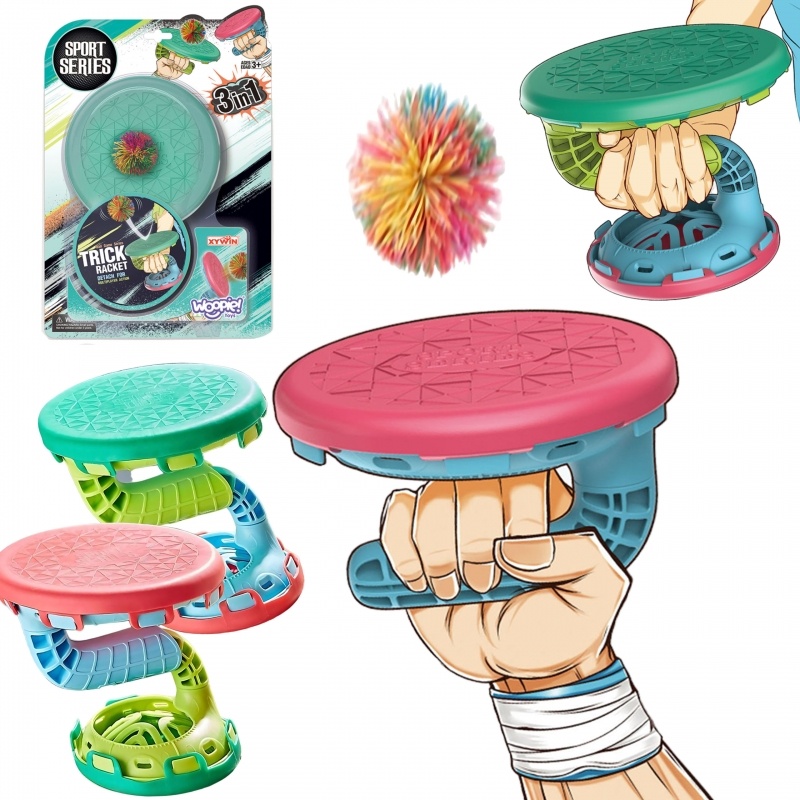
WOOPIE Gra Zręcznościowa Złap Piłkę
Odkryj nowy wymiar aktywnej zabawy dzięki sportowej rakietce 3w1 marki Woopie ! Ten innowacyjny zestaw to doskonała propozycja dla dzieci, które uwielbiają ruch, sportowe emocje i wyzwania. Ergonomiczna rakietka perfekcyjnie leży w dłoni, pozwala wykonywać niesamowite triki i szybko rozwijać zręczność! Dzięki niej każde miejsce zamieni się w boisko do sportowych szaleństw - w domu, ogrodzie lub na plaży. Niezależnie od wieku i umiejętności – ten zestaw gwarantuje radość i świetną zabawę! Charakterystyka: ✔️ Dla dzieci od 3 roku życia ✔️ Design 3w1 , rakietka służy do łapania, odbijania oraz wykonywania trików z piłeczką! ✔️ Wygodna rączka zapewnia łatwe i pewne trzymanie nawet podczas szybkiej zabawy ✔️ Wykonana z wysokiej jakości materiałów Zestaw zawiera: ✔️ 2 Paletki ✔️ 2 Piłki Zabawka rozwija: ✔️ Zręczność ✔️ Kreatywność ✔️ Motorykę ✔️ Koordynację ręka-oko
Brand: Woopie
Category: Toys & Games > Toys > Sports Toys > Racquet Sport Toys